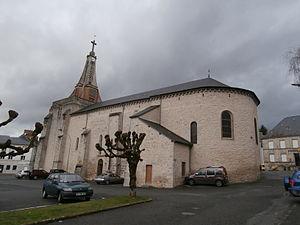
Eglise Saint-Vaury (France)
L'église Saint-Vaury est une église catholique située dans la commune de Saint-Vaury dans le département de la Creuse, en France.
Saint-Vaury est une commune française située dans le département de la Creuse en région Nouvelle-Aquitaine.
Cet article recense les monuments historiques de la Creuse, en France.